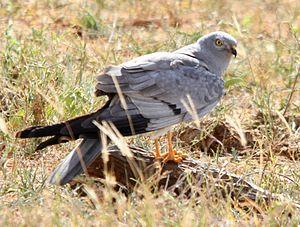
L'Auvergne est une région culturelle et historique de France située au cœur du Massif central.
Lillo est une commune d'Espagne de la province de Tolède dans la communauté autonome de Castille-La Manche.
Cette liste de la faune française regroupe les espèces de rapaces peuplant la France métropolitaine.
Le Busard cendré est une espèce de rapaces diurnes migrateurs de la famille des Accipitridés.